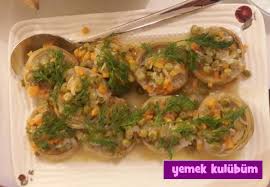
Yemek: enginar